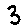
Label: 3